Little Ice Age

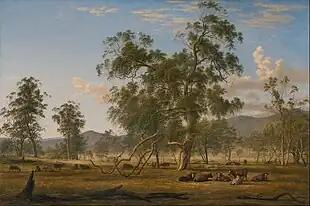
"Patterdale Landscape with Cattle" (1833) by John Glover depicts agricultural practices like pastoralism, which contributed to the aridification of Australia's late Little Ice Age.

Burroughs says that snowy subjects return to Dutch Golden Age painting with works by Hendrick Avercamp from 1609 onwards. There is a hiatus between 1627 and 1640, which is before the main period of such subjects from the 1640s to the 1660s. That relates well with climate records for the later period. The subjects are less popular after about 1660, but that does not match any recorded reduction in severity of winters and may reflect only changes in taste or fashion. In the later period between the 1780s and 1810s, snowy subjects again became popular. Neuberger analyzed 12,000 paintings, held in American and European museums and dated between 1400 and 1967, for cloudiness and darkness. His 1970 publication shows an increase in such depictions that corresponds to the Little Ice Age, which peaks between 1600 and 1649.